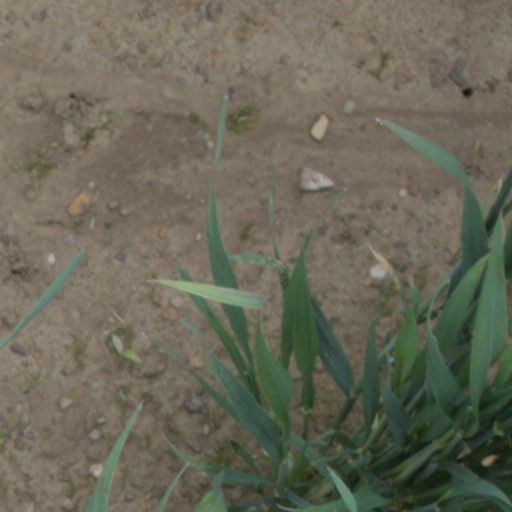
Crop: wheat